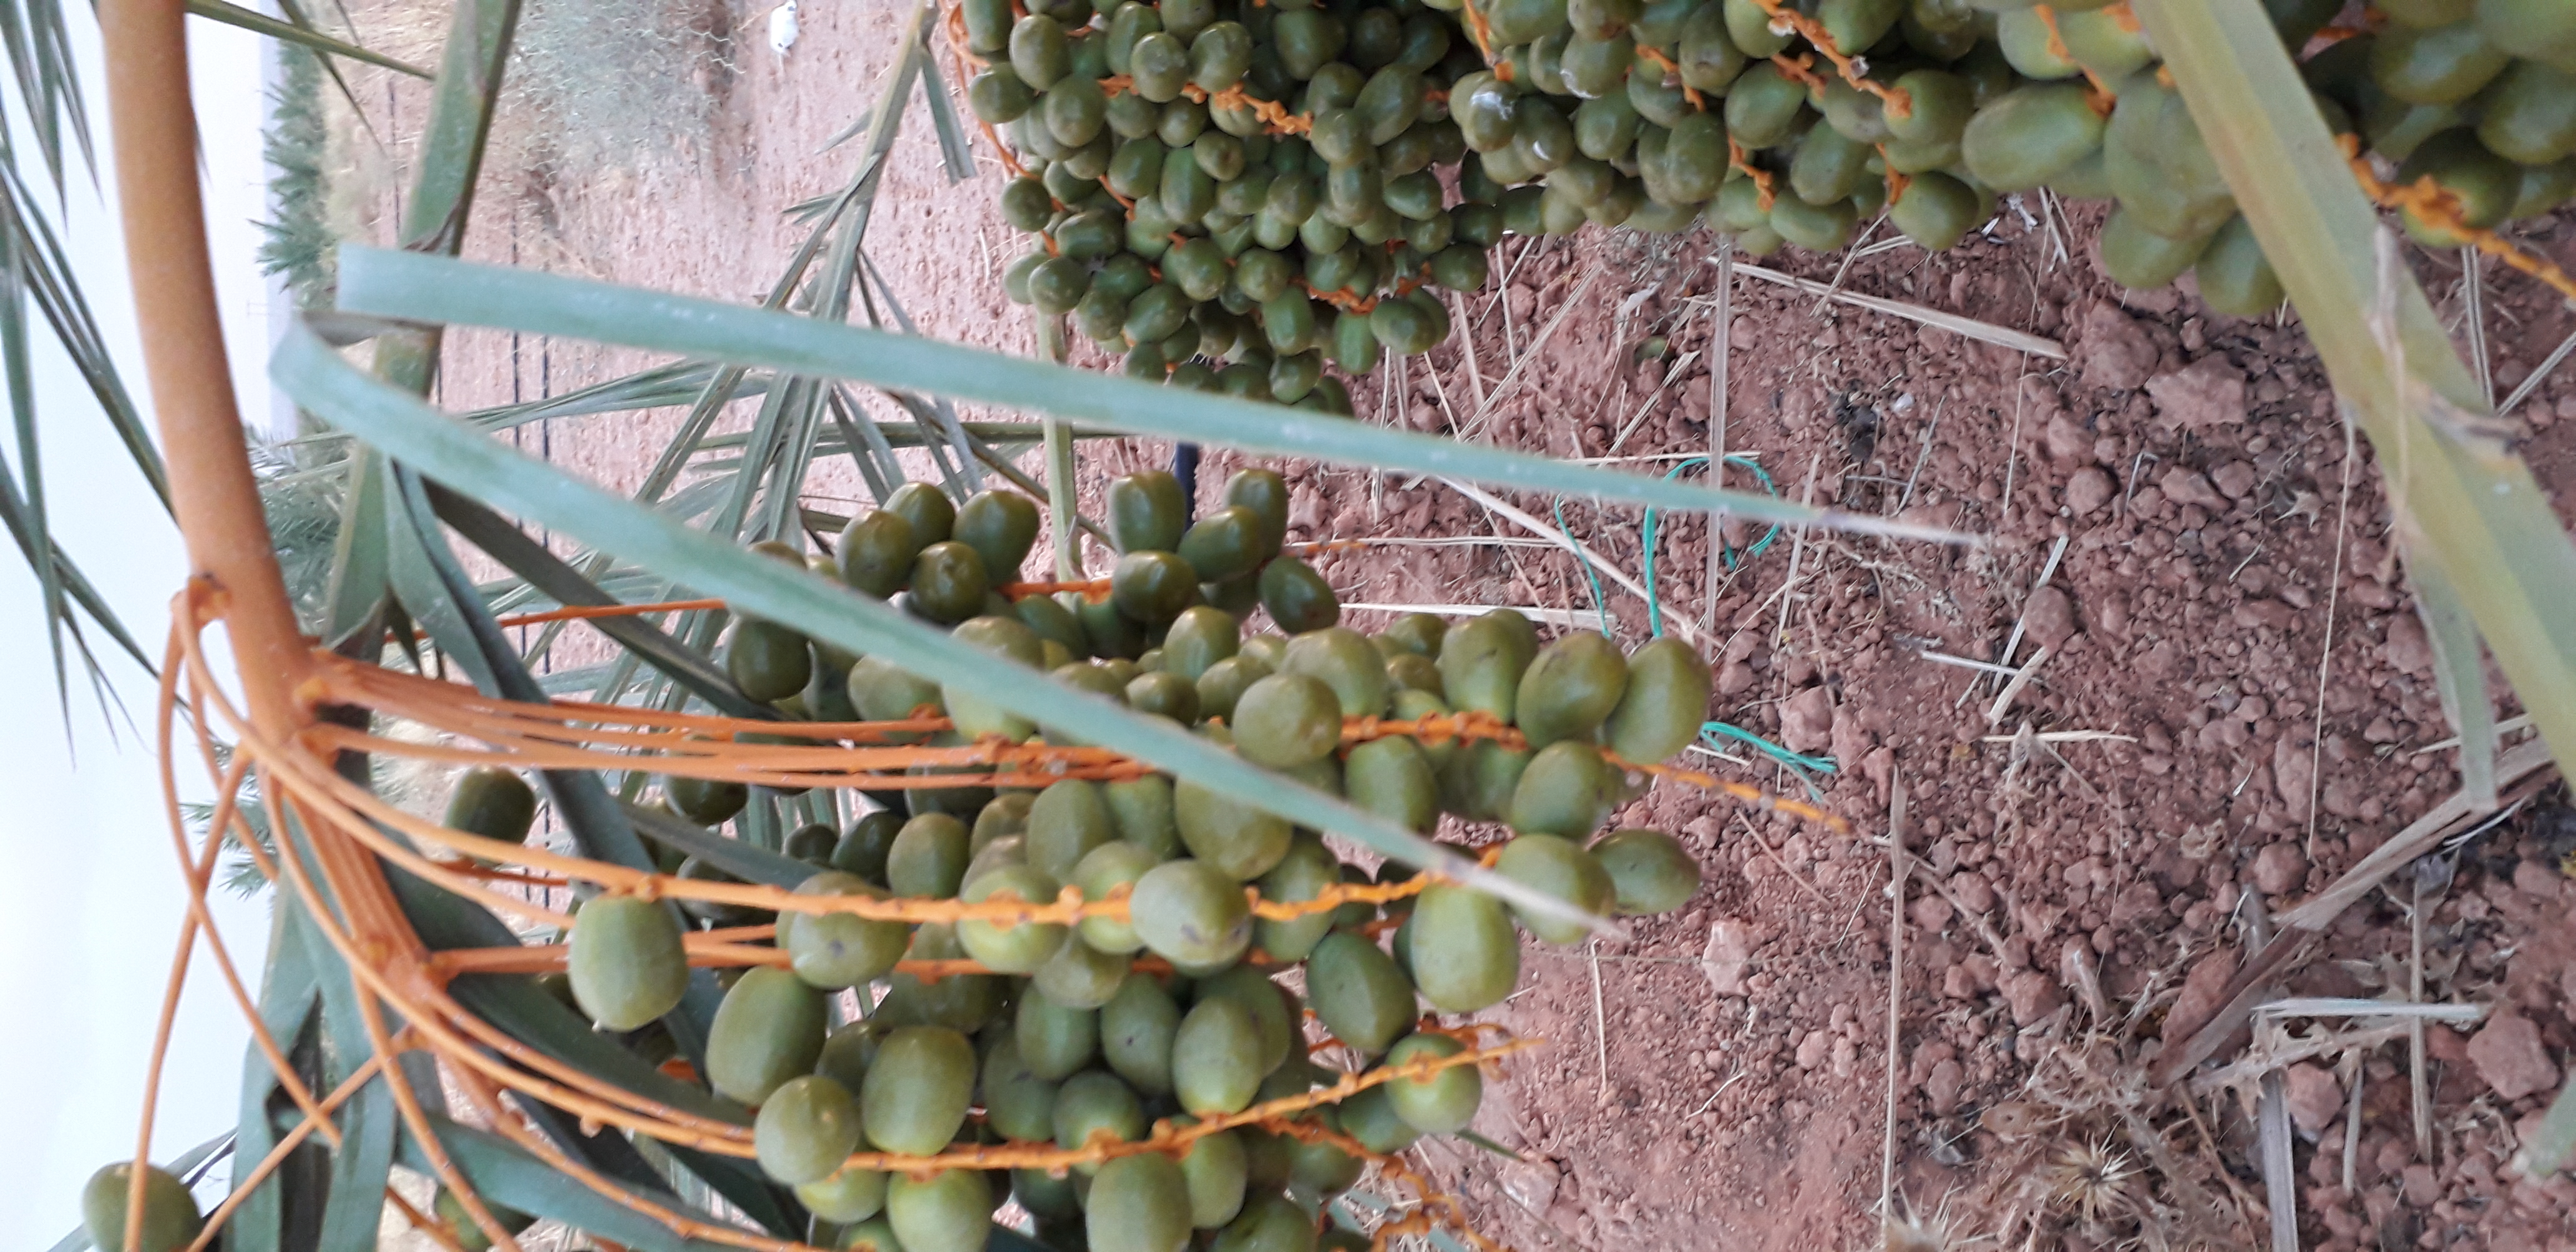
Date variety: Boufagous